Casablanca

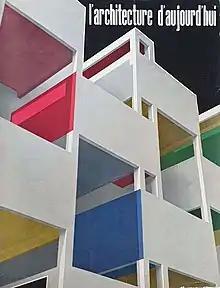
GAMMA's "Nid D'Abeille" of Carrières Centrales on the December 1954 cover of "L'Architecture d'Aujourd'hui".

The Mayor is accountable to the City Council, who represents a total of 100 to 130 elected citizens from every Casablanca neighborhood.